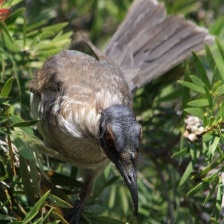
Species: NOISY FRIARBIRD
Scientific name: PHILEMON CORNICULATUS